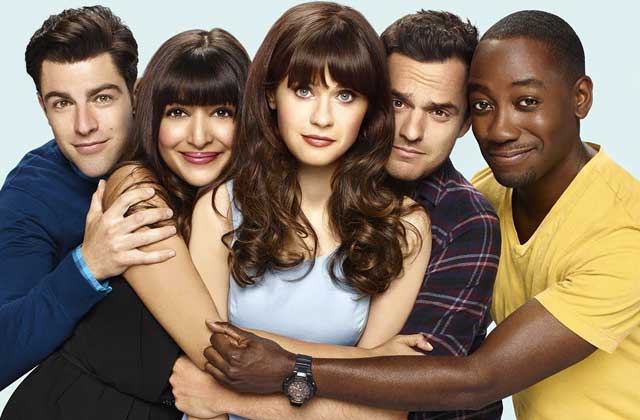
Gender: women